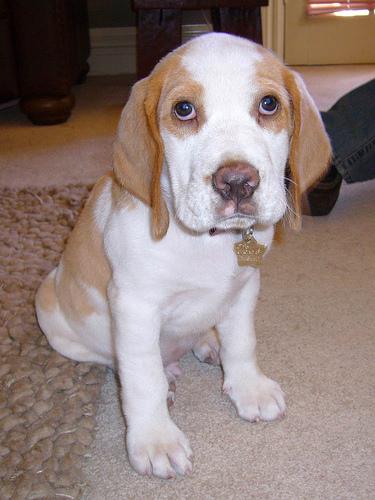
Breed: Beagle